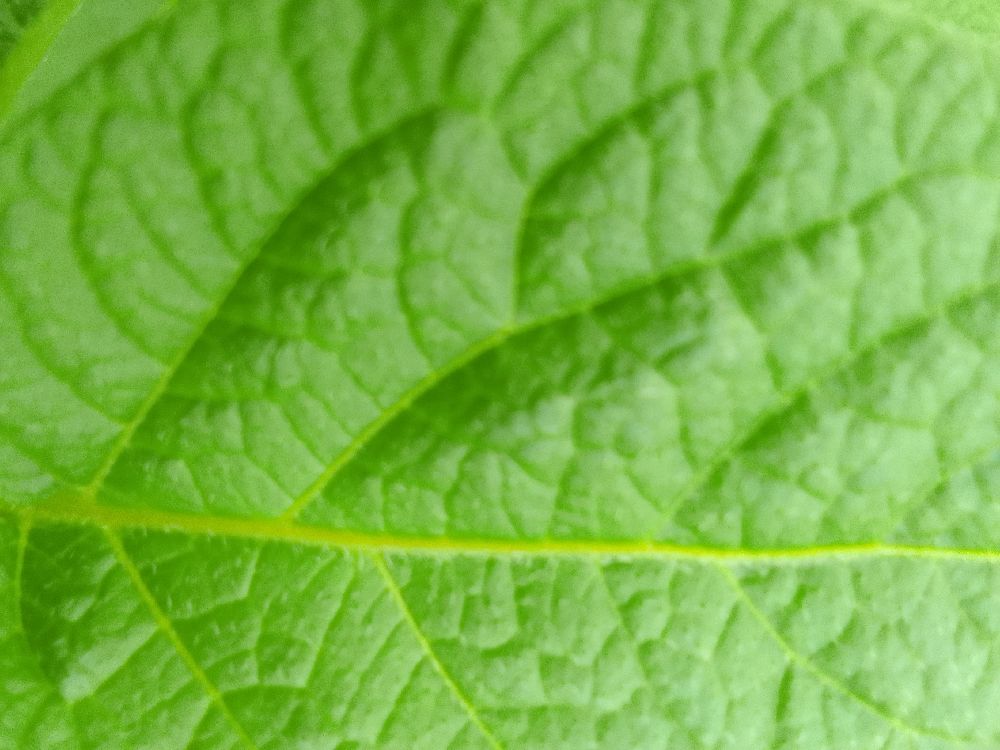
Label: Healthy